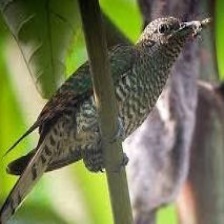
Species: AFRICAN EMERALD CUCKOO
Scientific name: CHRYSOCOCCYX CUPREUS